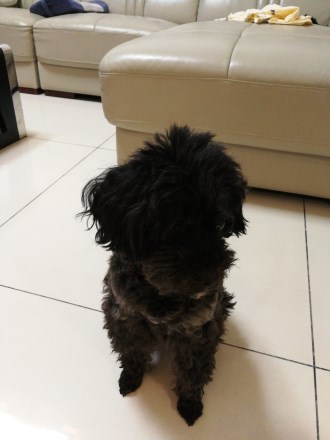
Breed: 2925-n000114-toy_poodle